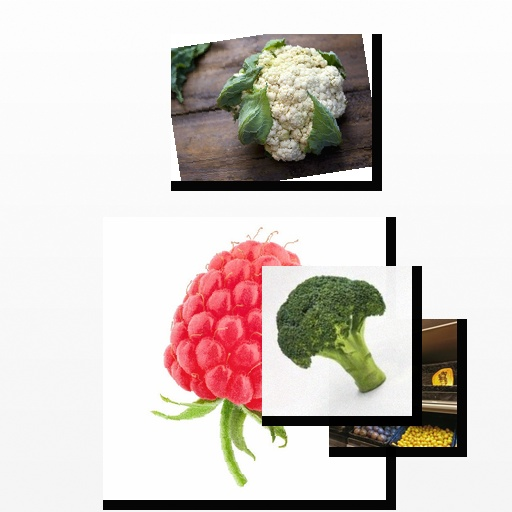
Food items: broccoli, raspberry, cauliflower, papaya